Heroic verse

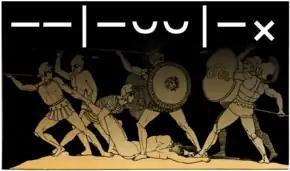
"Heroic verse": seems like it's describing the genre, but it's really describing the meter.

Heroic verse is a term that may be used to designate epic poems, but which is more usually used to describe the meter(s) in which those poems are most typically written (regardless of whether the content is "heroic" or not). Because the meter typically used to narrate heroic deeds differs by language and even within language by period, the specific meaning of "heroic verse" is dependent upon context.